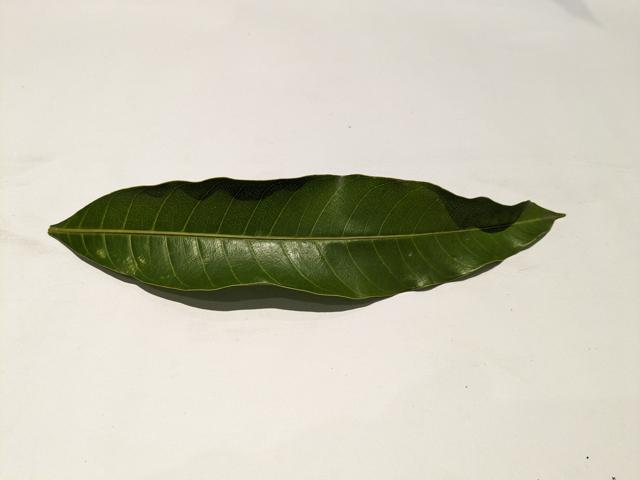
Mango leaf variety: Amrapali